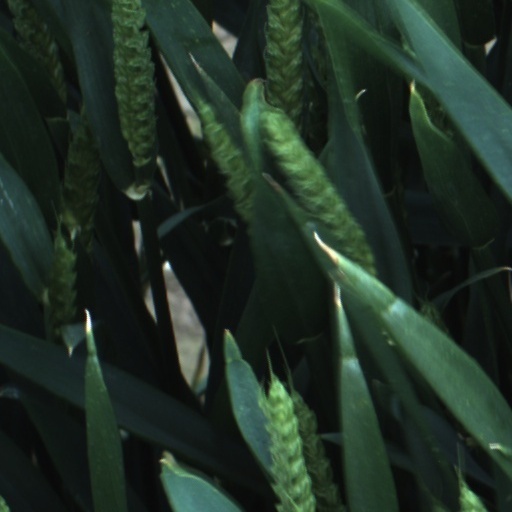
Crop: wheat